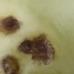
Crop: Tomato
Condition: alternaria-d